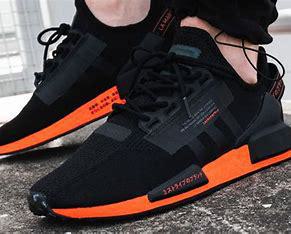
Brand: Adidas
Model: NMD_R1